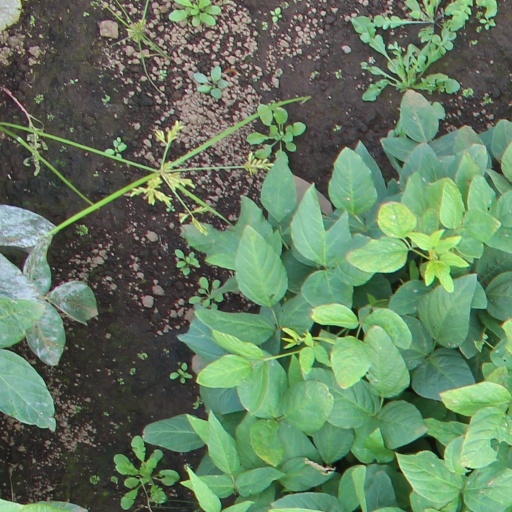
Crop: soybean